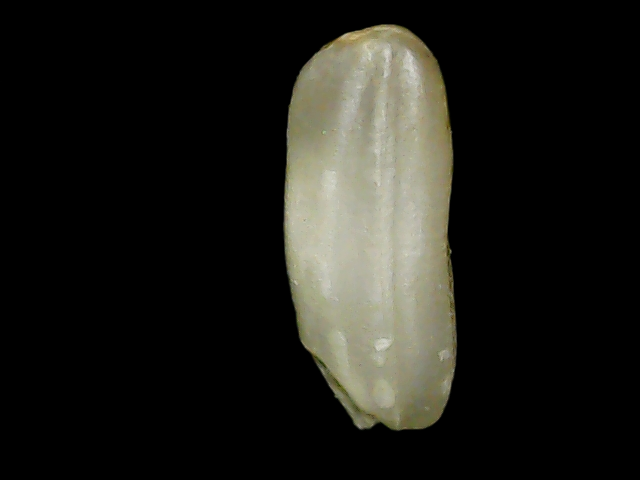
Rice variety: Binadhan24